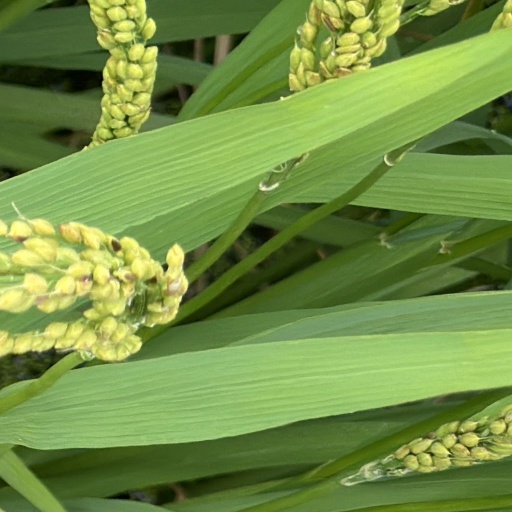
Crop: rice